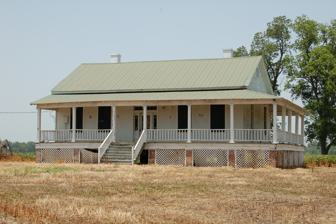
Building: Linwood Plantation
Country: United States of America
Year built: 1875
Historic house in Louisiana, United States United States historic place Linwood Plantation Manager's House U.S. National Register of Historic Places Nearest city Newellton, Louisiana Coordinates 32°1′42″N 91°10′36″W / 32.02833°N 91.17667°W / 32.02833; -91.17667 Built 1875 ( 1875 ) Architectural style Greek Revival NRHP reference No. 94000705 Added to NRHP September 23, 1994 The Linwood Plantation is a plantation with a historic house in Tensas Parish, Louisiana , United States. The manager's house was built in 1875. It has been listed on the National Register of Historic Places since September 23, 1994. References